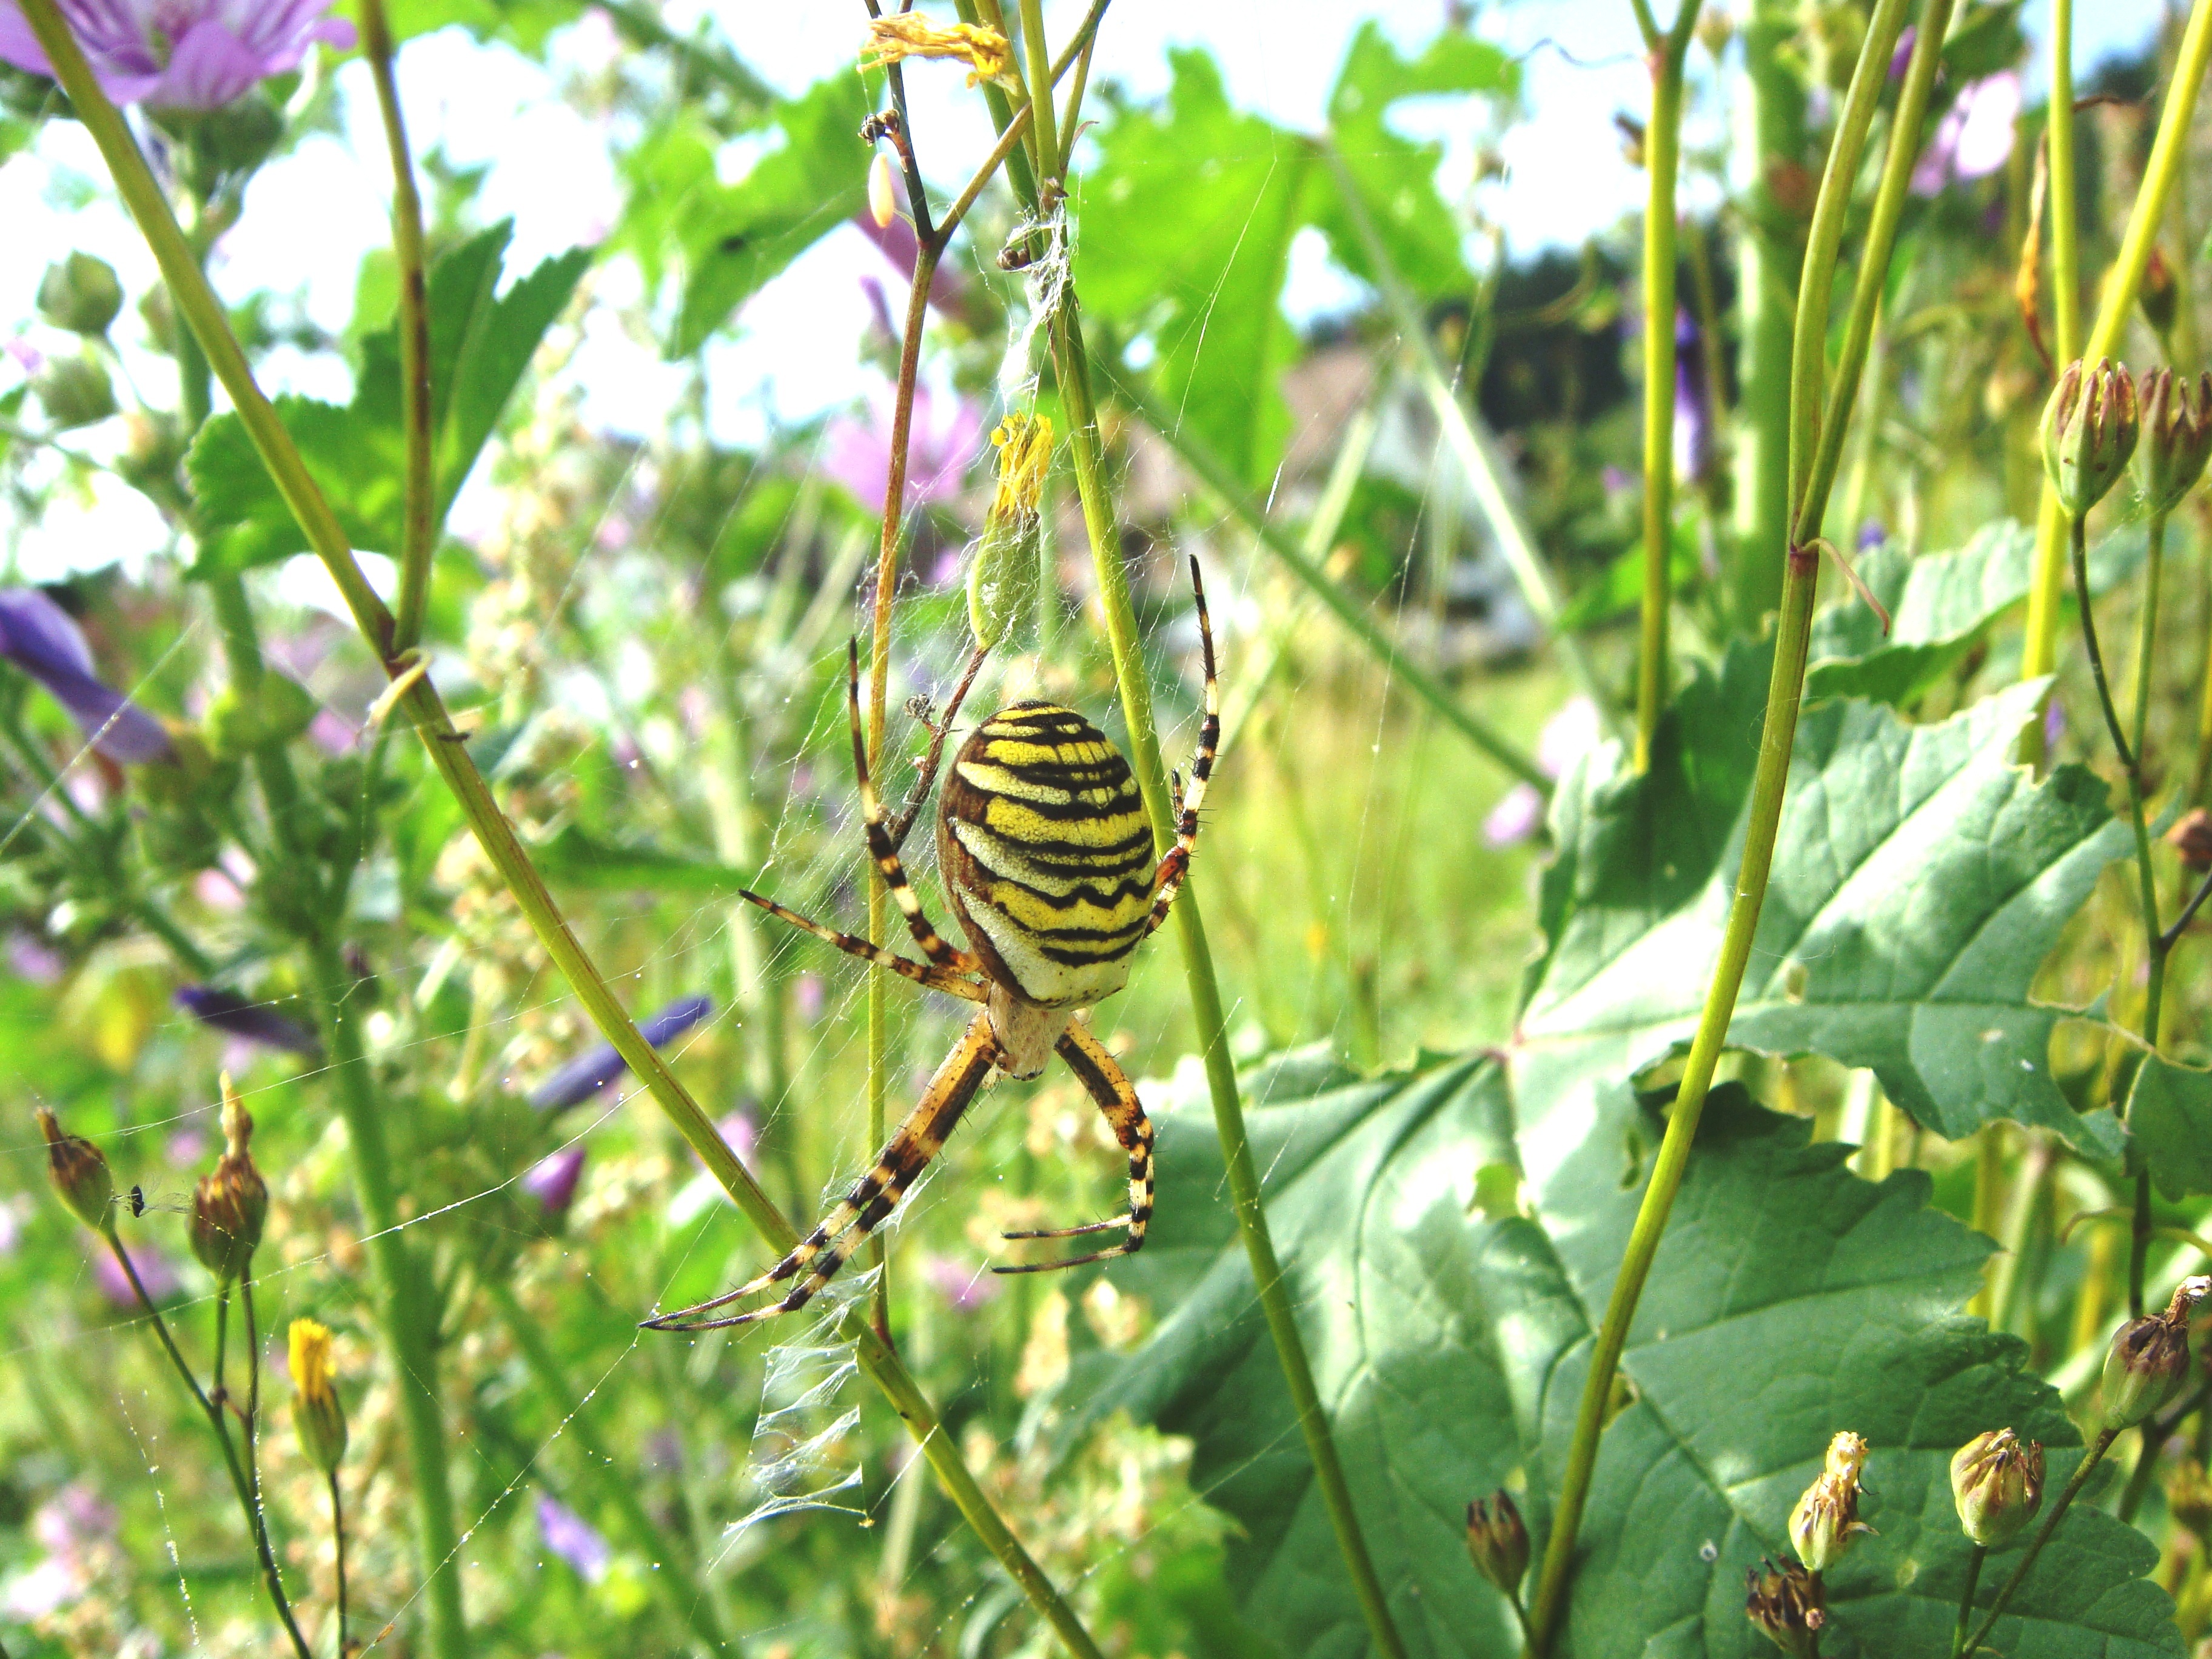
nature, flower, wildlife, jungle, insect, botany, yellow, flora, fauna, invertebrate, striped, spider, macro photography, honey bee, wasp spider